Ballet

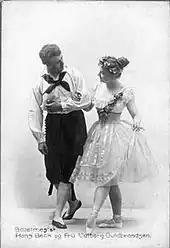

This ballet style is often performed barefoot. Contemporary ballets may include mime and acting, and are usually set to music (typically orchestral but occasionally vocal). It can be difficult to differentiate this form from neoclassical or modern ballet. Contemporary ballet is also close to contemporary dance because many contemporary ballet concepts come from the ideas and innovations of twentieth-century modern dance, including floor work and turn-in of the legs. The main distinction is that ballet technique is essential to perform a contemporary ballet.